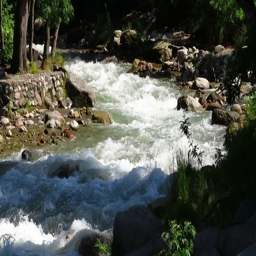
sparkling water of a mountain river